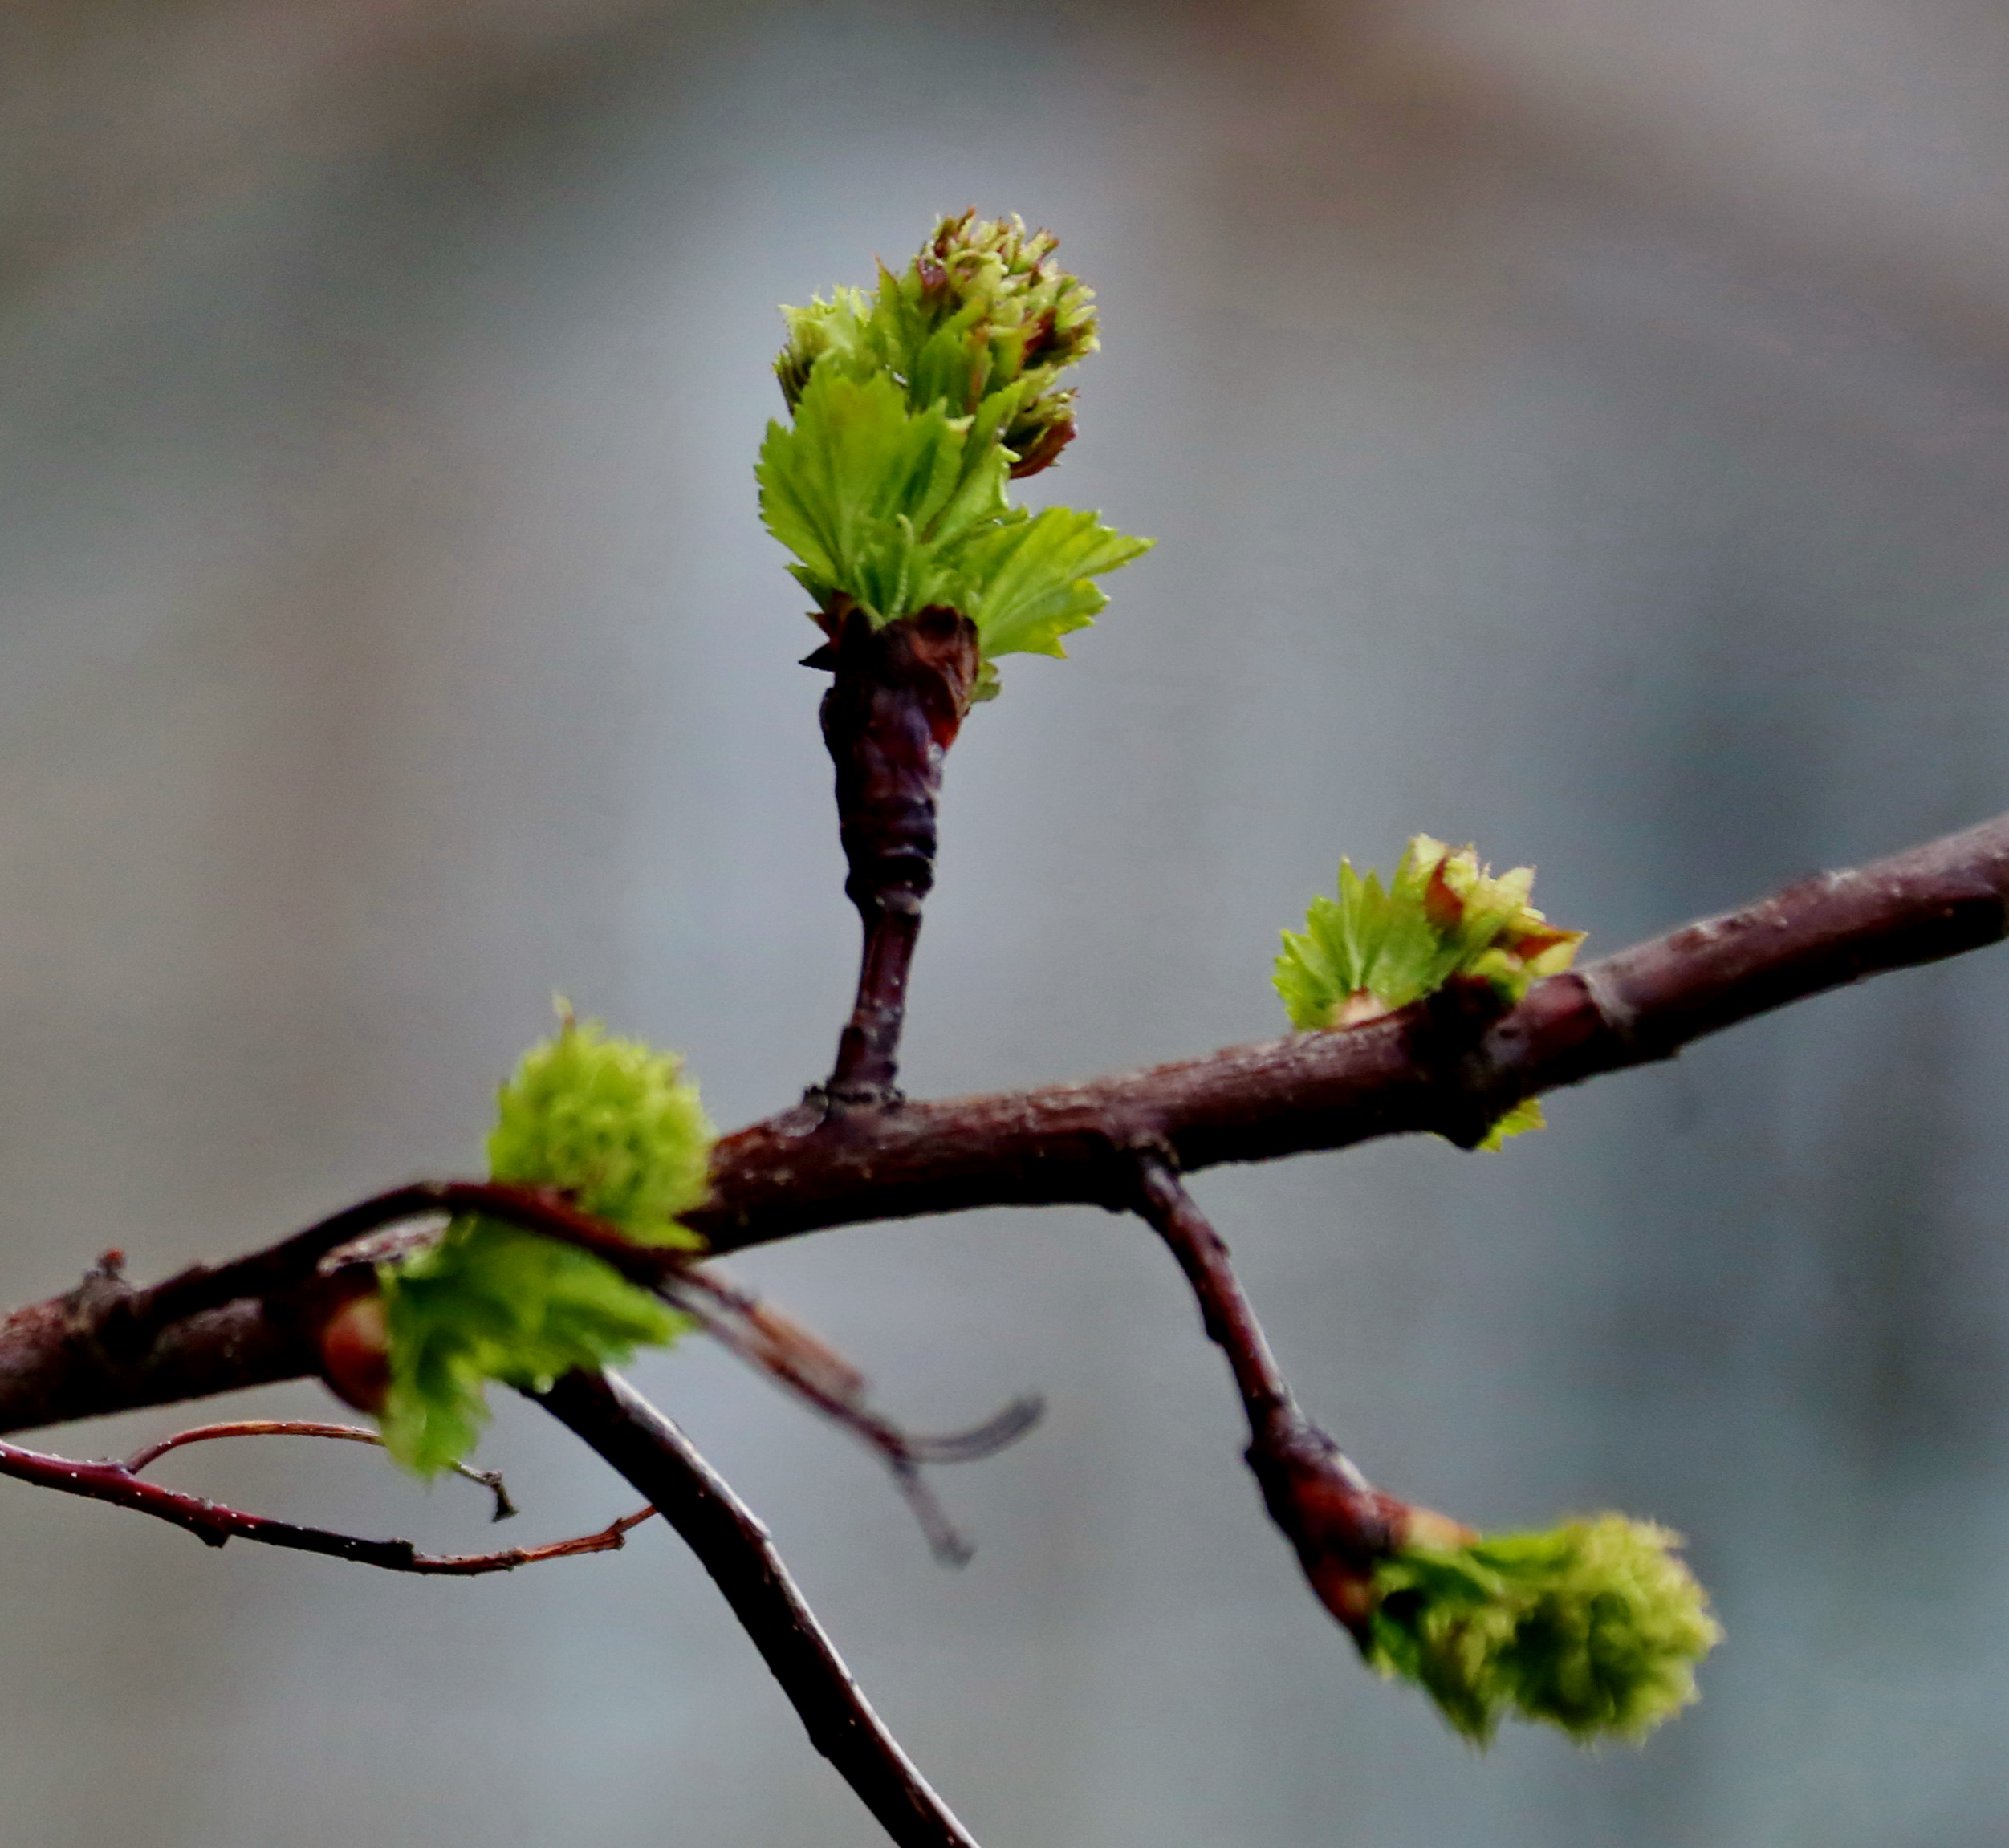
natural, flower, branch, twig, tree, plant, terrestrial plant, flowering plant, natural material, art, plant stem, bud